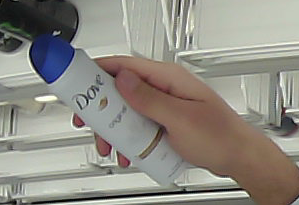
Product: dove_spray